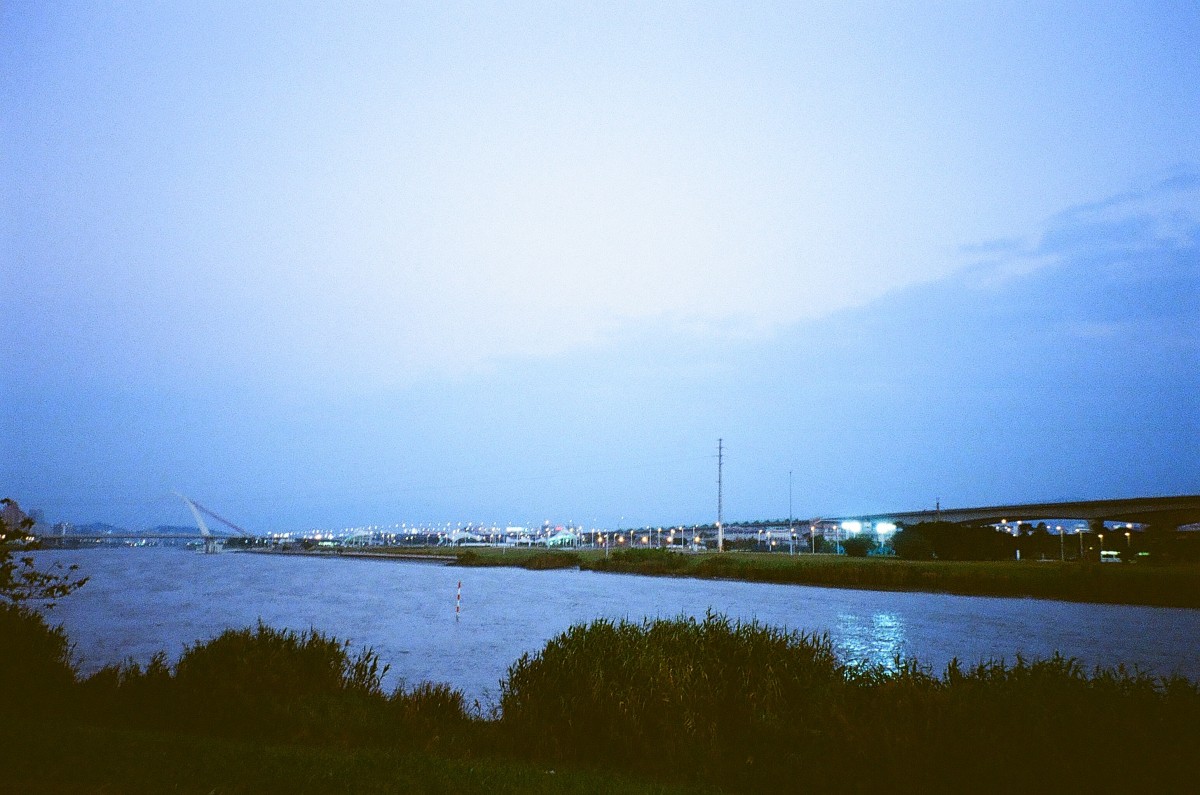
Tags: coast, ocean, horizon, cloud, sky, sunrise, morning, shore, lake, dawn, river, dusk, evening, reflection, bay, reservoir, waterway, body of water